Burgos, Pangasinan

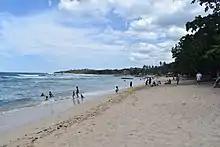
Cabongaoan White Sand Beach

Burgos, belonging to the first congressional district of the province of Pangasinan, is governed by a mayor designated as its local chief executive and by a municipal council as its legislative body in accordance with the Local Government Code. The mayor, vice mayor, and the councilors are elected directly by the people through an election which is being held every three years.